Synapsida

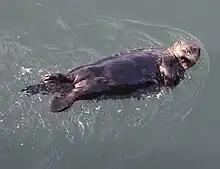
The sea otter has the densest fur of modern mammals.

In addition to the glandular skin covered in fur found in most modern mammals, modern and extinct synapsids possess a variety of modified skin coverings, including osteoderms (bony armor embedded in the skin), scutes (protective structures of the dermis often with a horny covering), hair or fur, and scale-like structures (often formed from modified hair, as in pangolins and some rodents). While the skin of reptiles is rather thin, that of mammals has a thick dermal layer.